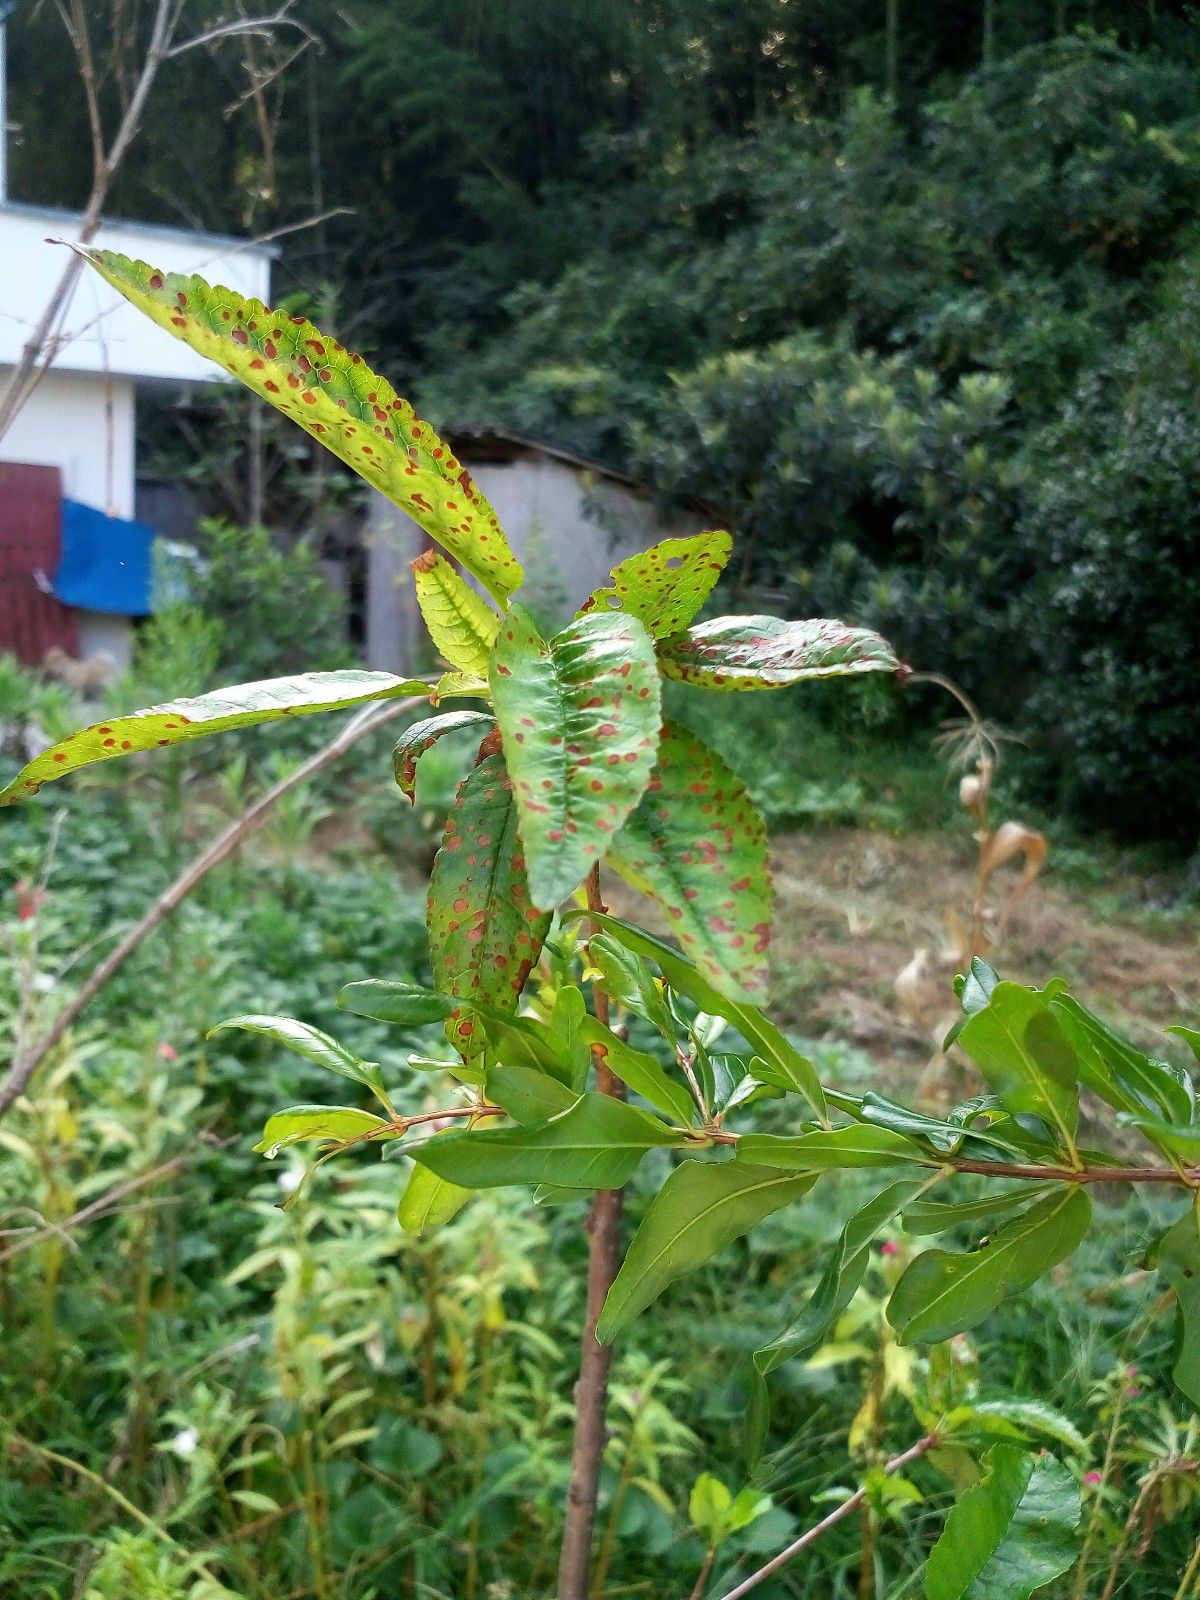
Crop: cherry
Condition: spot